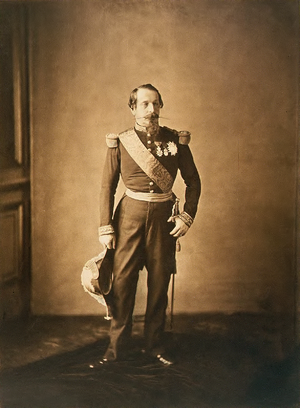
En France, le droit de procéder à une dissolution parlementaire — consiste à mettre prématurément fin au mandat d'une chambre du parlement — est attribué au chef de l'État, ou, plus exceptionnellement, au gouvernement ou à une des chambres, dans différents régimes depuis 1802 : Premier Empire, Restauration, monarchie de Juillet, Troisième, Quatrième et Cinquième républiques.